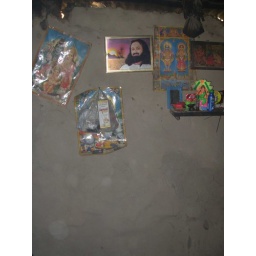
Ravi shankar's poster adorns a part of a wall in the home of one of the widows in a village in Vidharbha